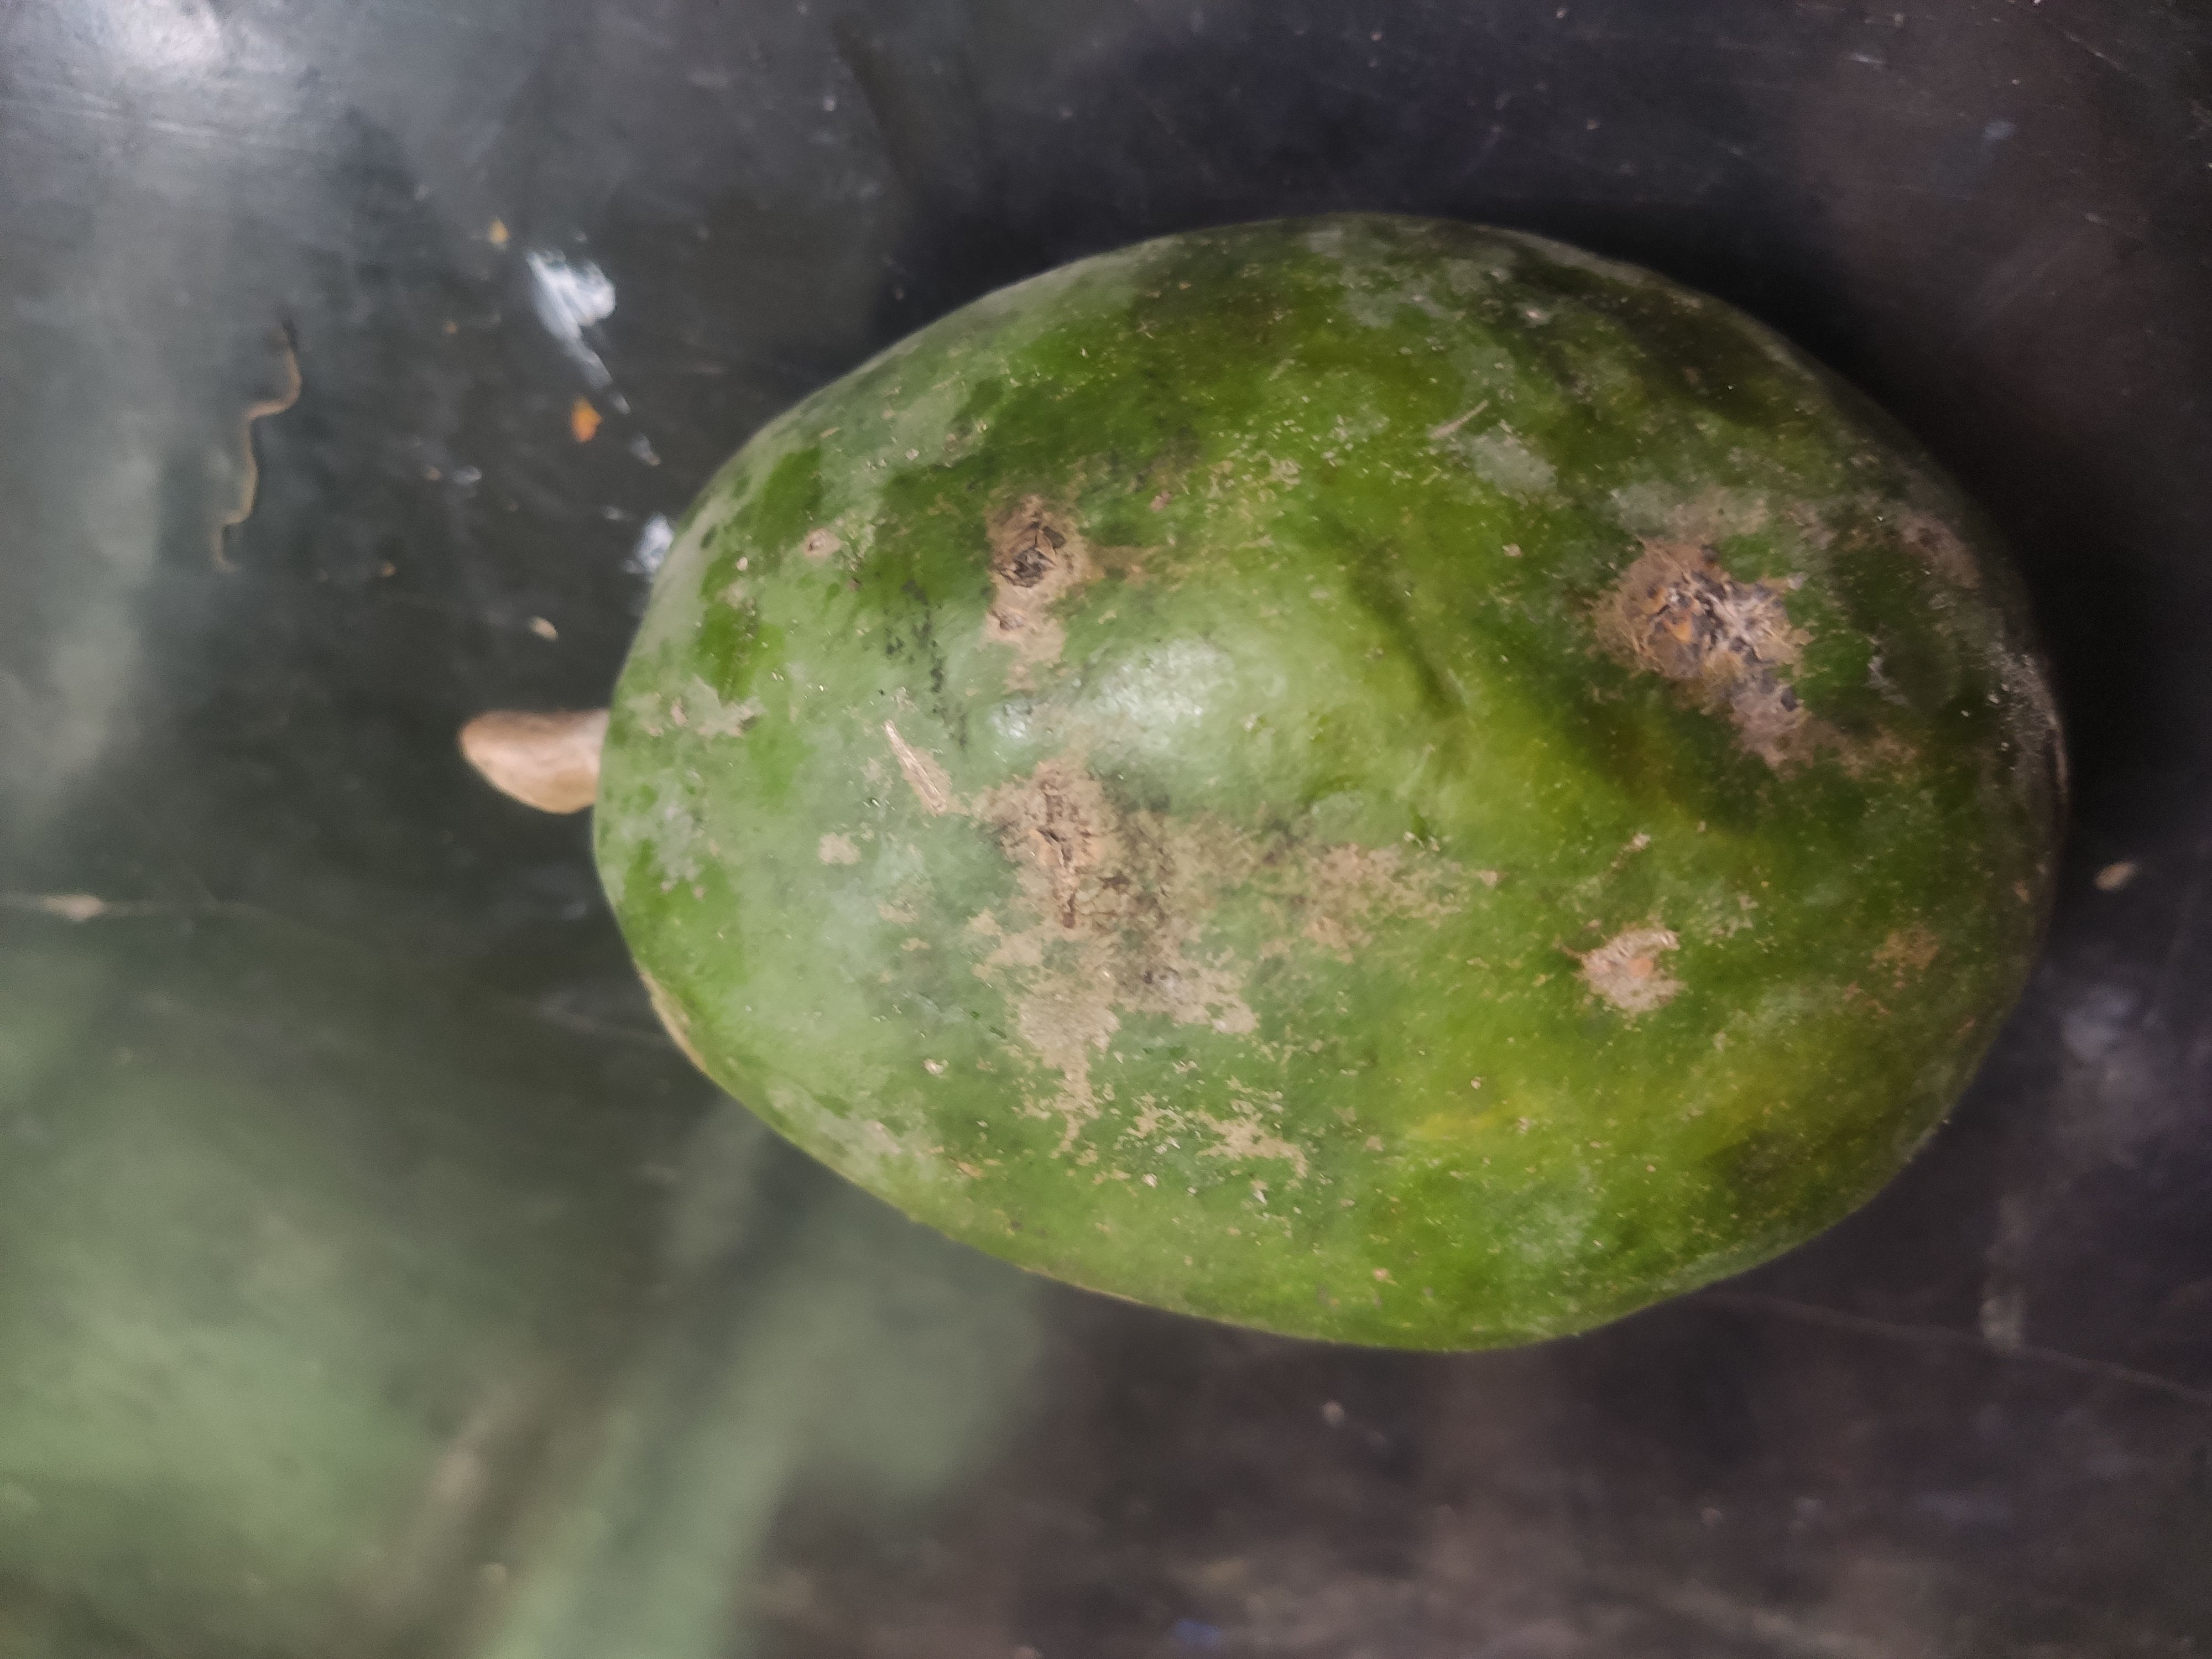
Fruit: papayas
Grade: 2nd-grade